French West Africa

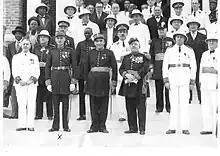
A gathering of former governors of Senegal in Paris, 1950s

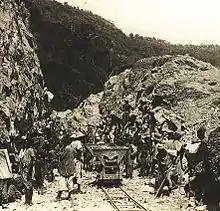
Native Africans forced into labor for the construct of the Guinée railway, 1904

Each colony of French West Africa was administered by a Lieutenant Governor, responsible to the Governor General in Dakar. Only the Governor-General received orders from Paris, via the Minister of Colonies. The Minister, with the approval of the French Chamber of Deputies (French National Assembly after 1946), chose Lieutenants Governor and Governors-General.